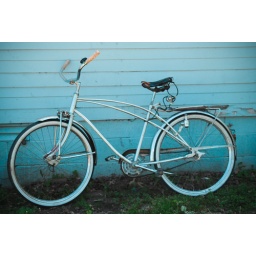
A Bike leaning up against a blue wall I found.